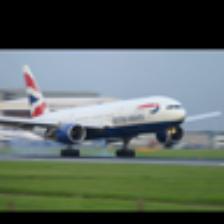
Label: NonHuman